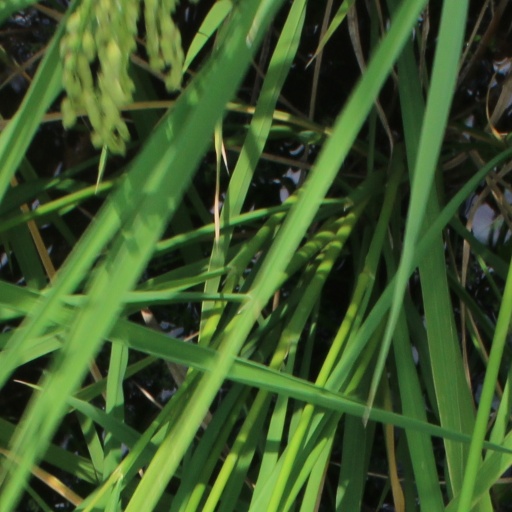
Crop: rice